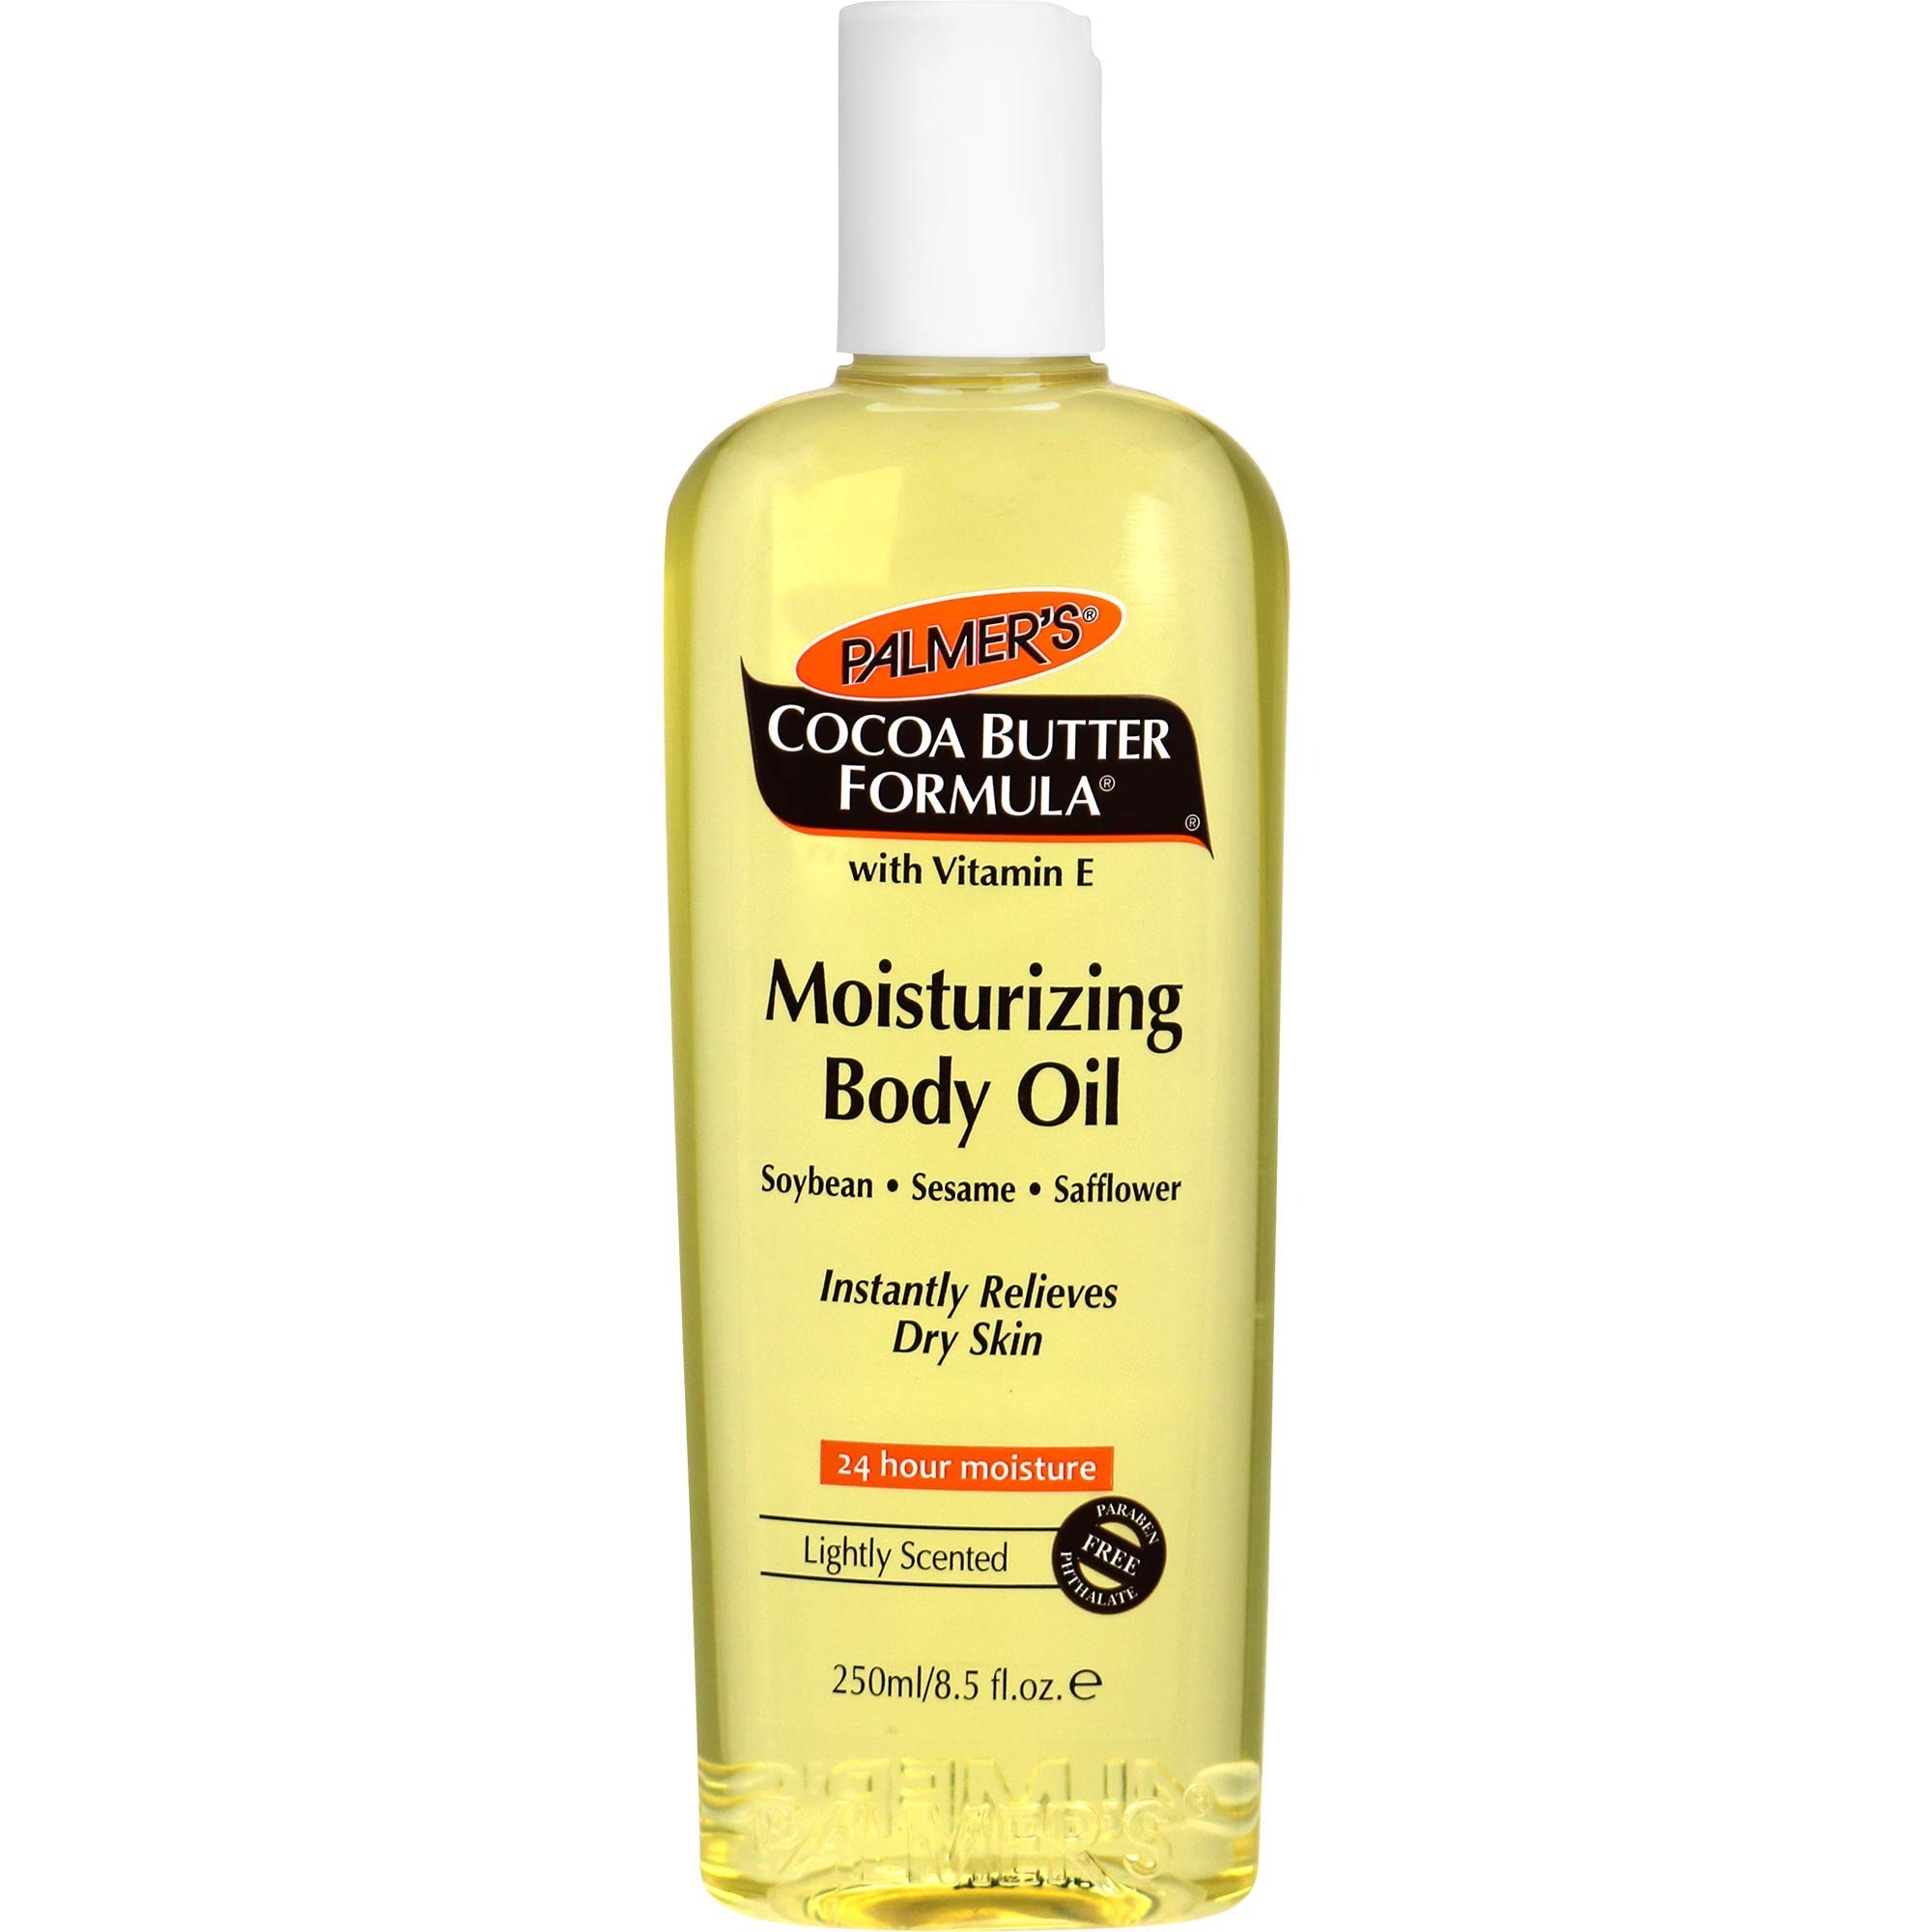
Item Name: Palmer's Moisturizing Body Oil, 8.5 Fluid Ounce
Bullet Point 1: Lightly scented
Bullet Point 2: Fast absorbing
Bullet Point 3: For shower and bath
Value: 8.5
Unit: fl oz

Price: 7.49